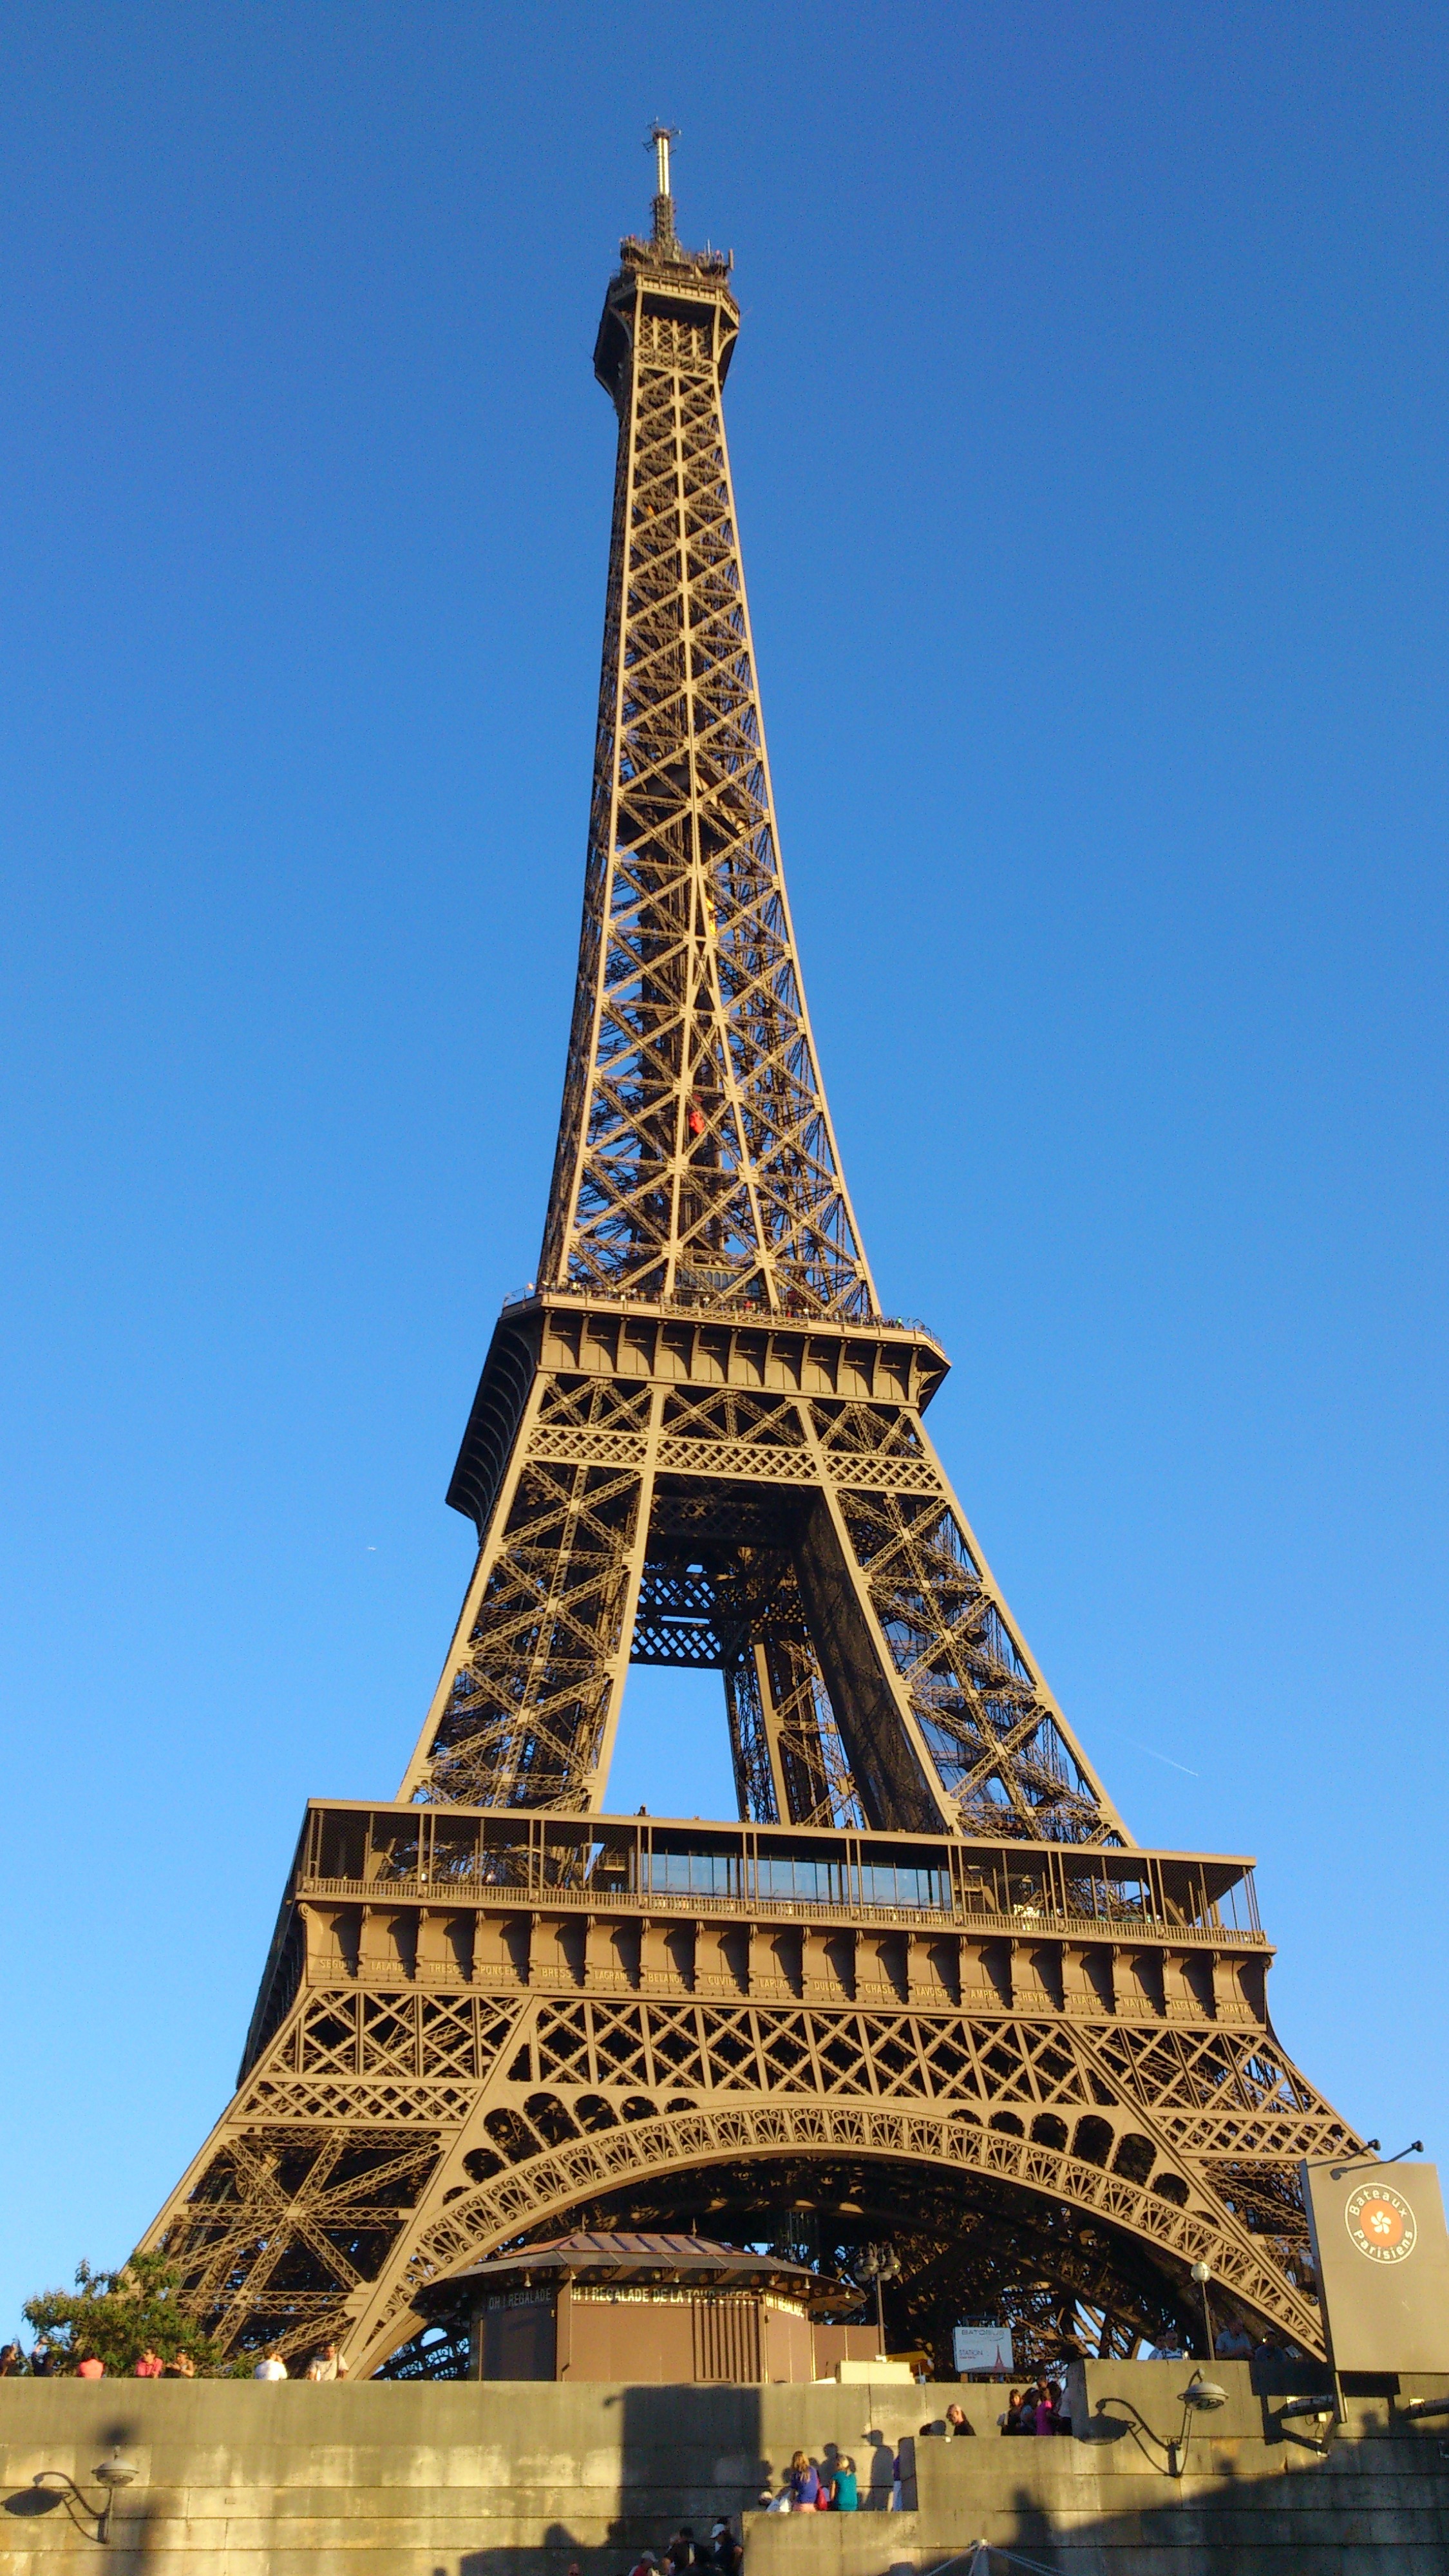
architecture, building, eiffel tower, paris, france, tower, landmark, clock tower, expo, spire, steeple, pagoda